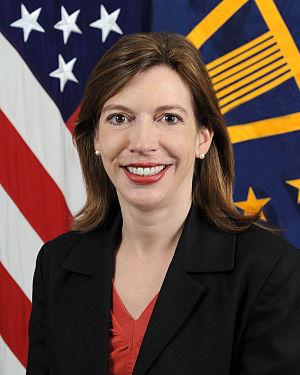
Evelyn N. Farkas une experte en sécurité américaine. De 2012 à 2015 elle est sous-secrétaire adjointe à la Défense de la Russie/Ukraine/Eurasie.